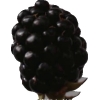
Label: blackberry